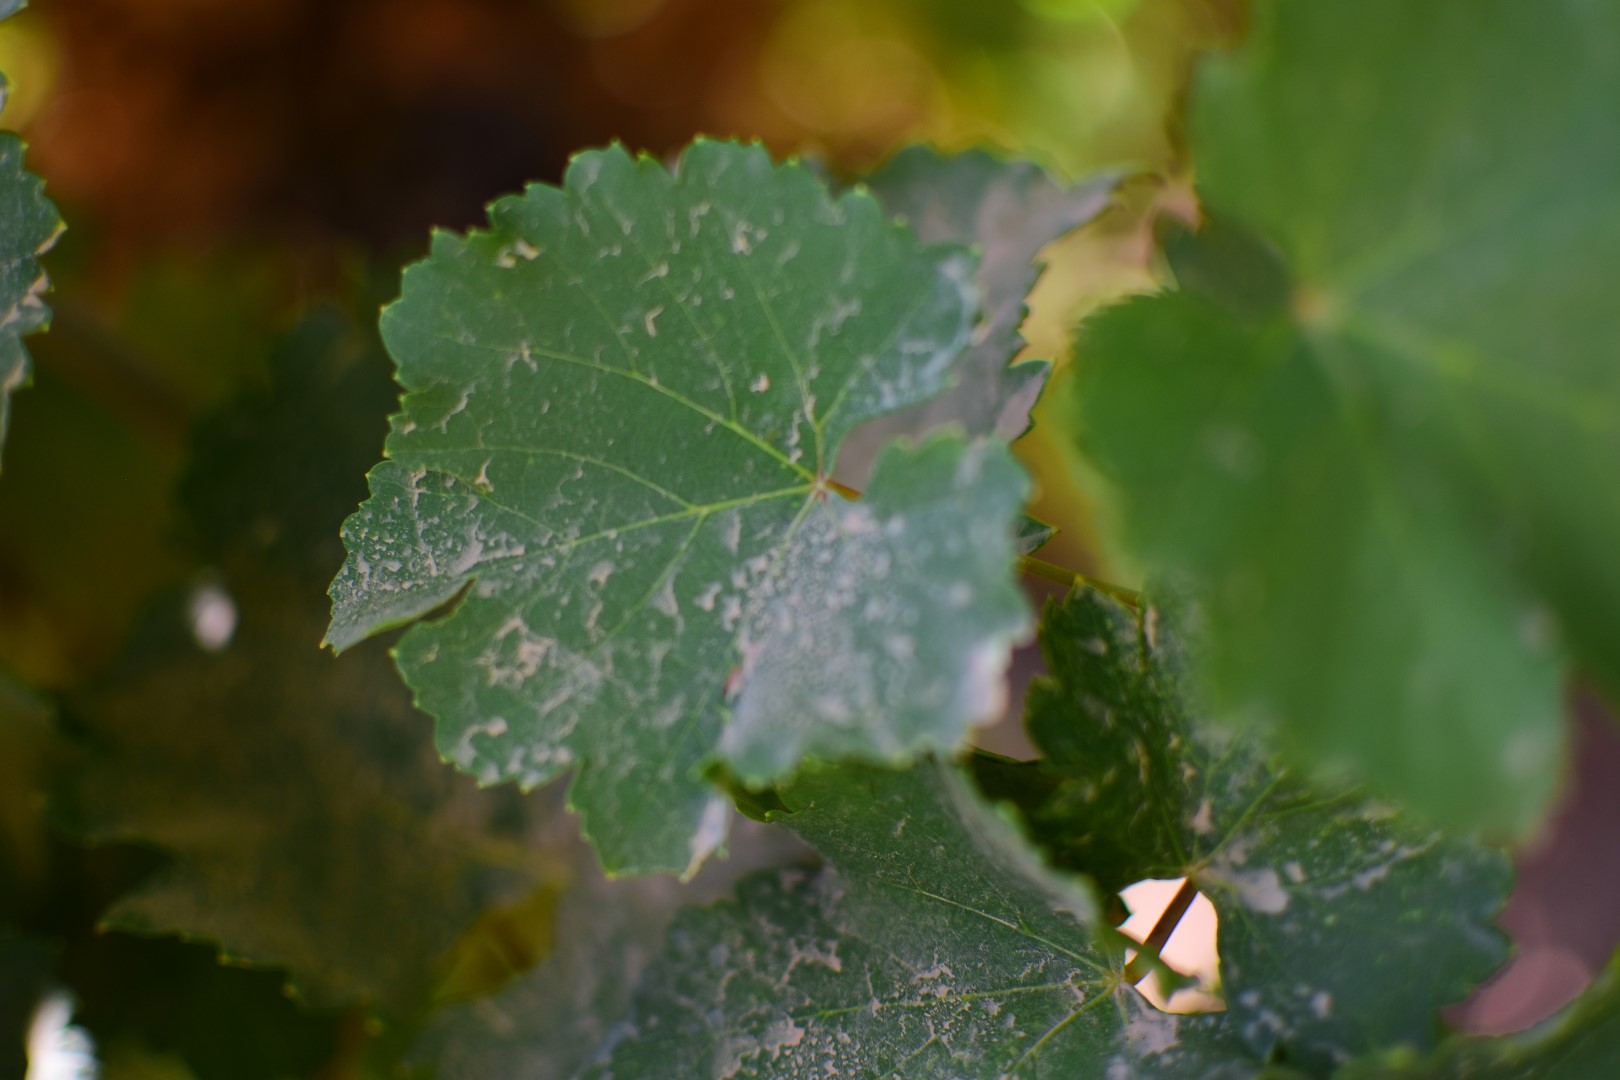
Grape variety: Frinsi